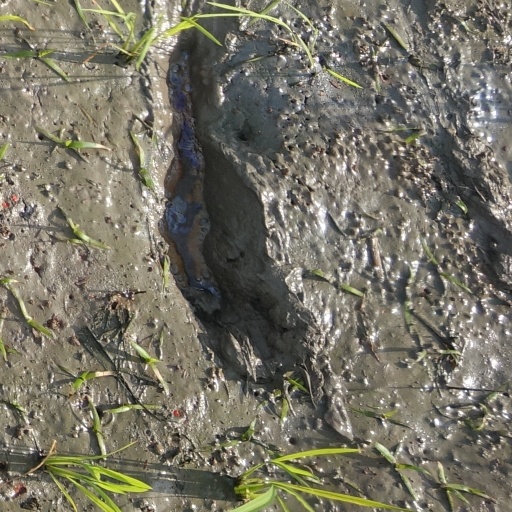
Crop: rice